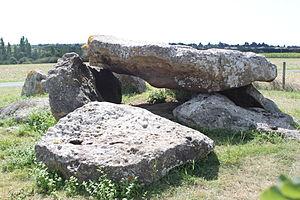
Dolmen du Grand-Bouillac, Fr-85-Saint-Vincent-sur-Jard.
Cet article recense les monuments historiques de la Vendée, en France.